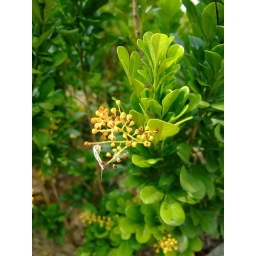
I don't know why yellow plants usually appear in my photos